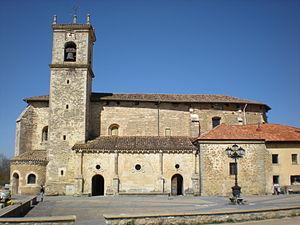
Iruraiz-Gauna en espagnol ou Iruraitz-Gauna en basque, est une commune d'Alava, dans la communauté autonome du Pays basque en Espagne.